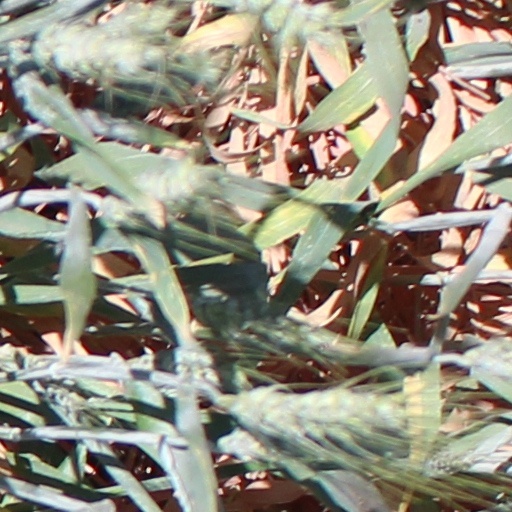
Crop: wheat